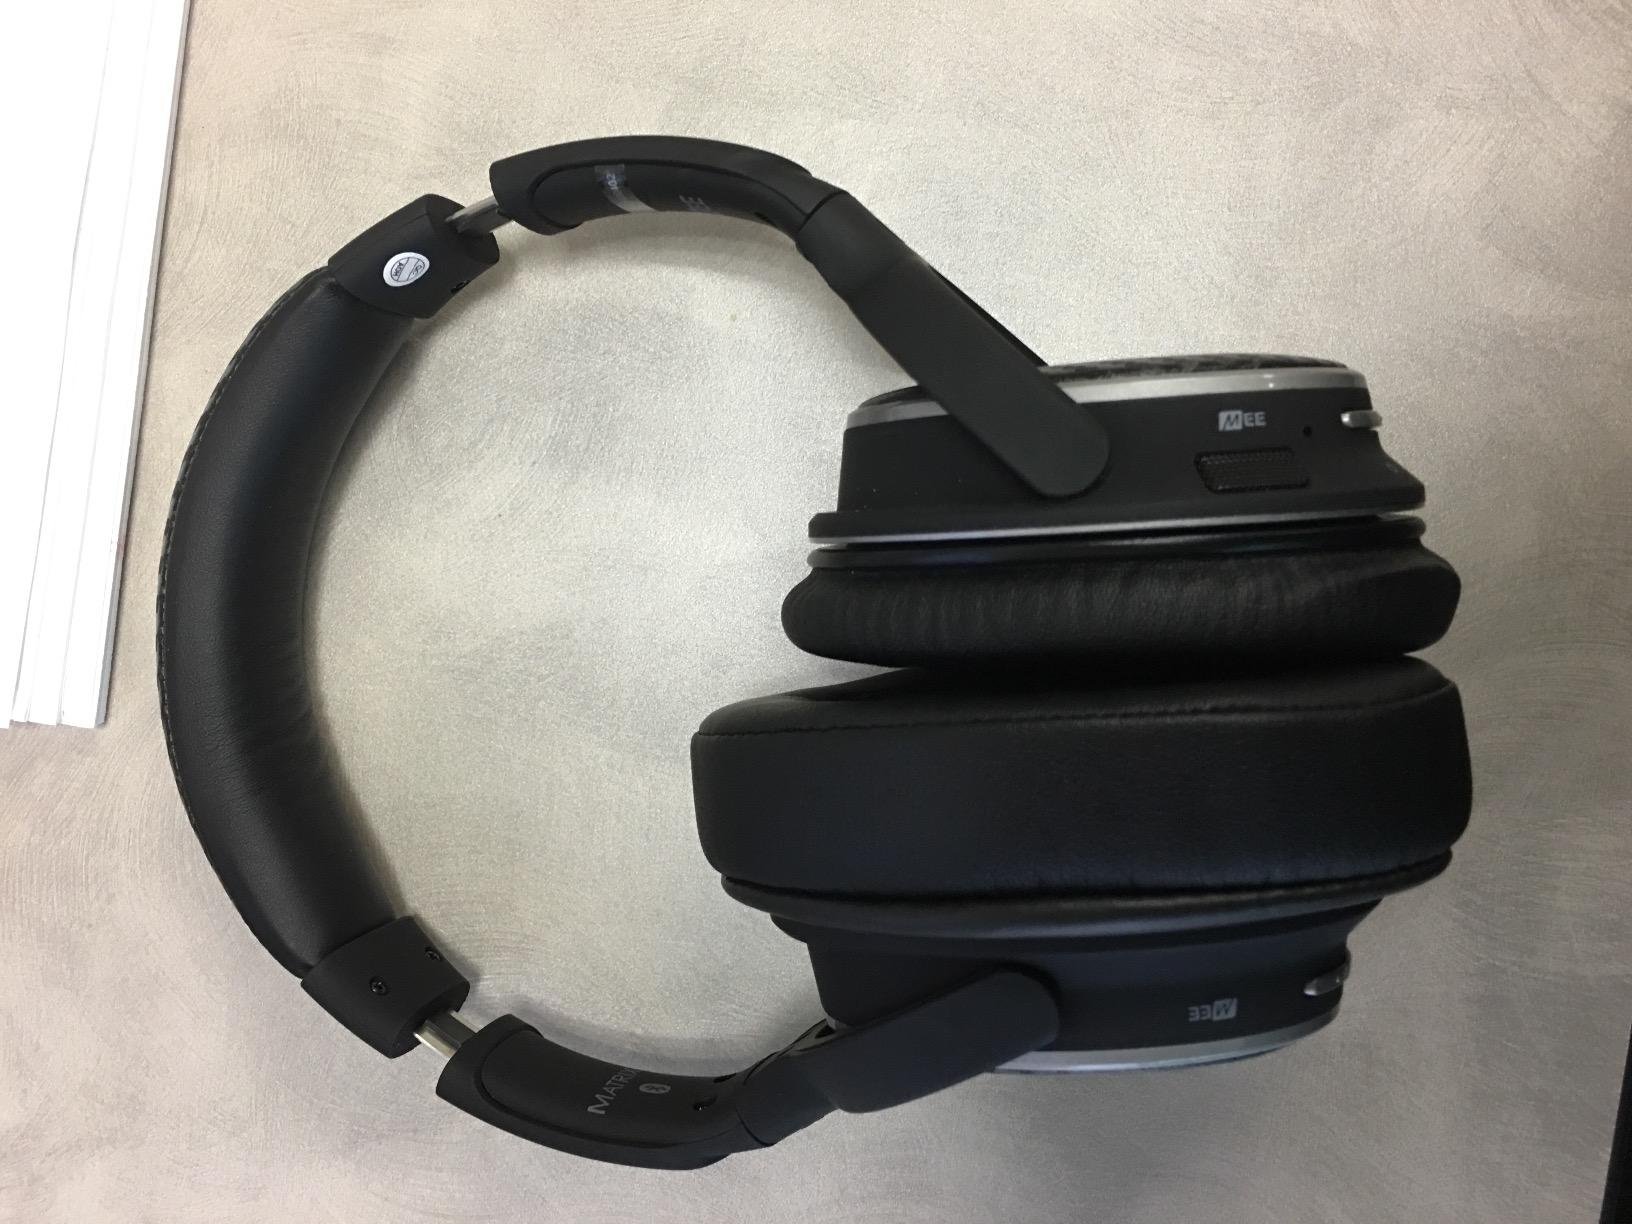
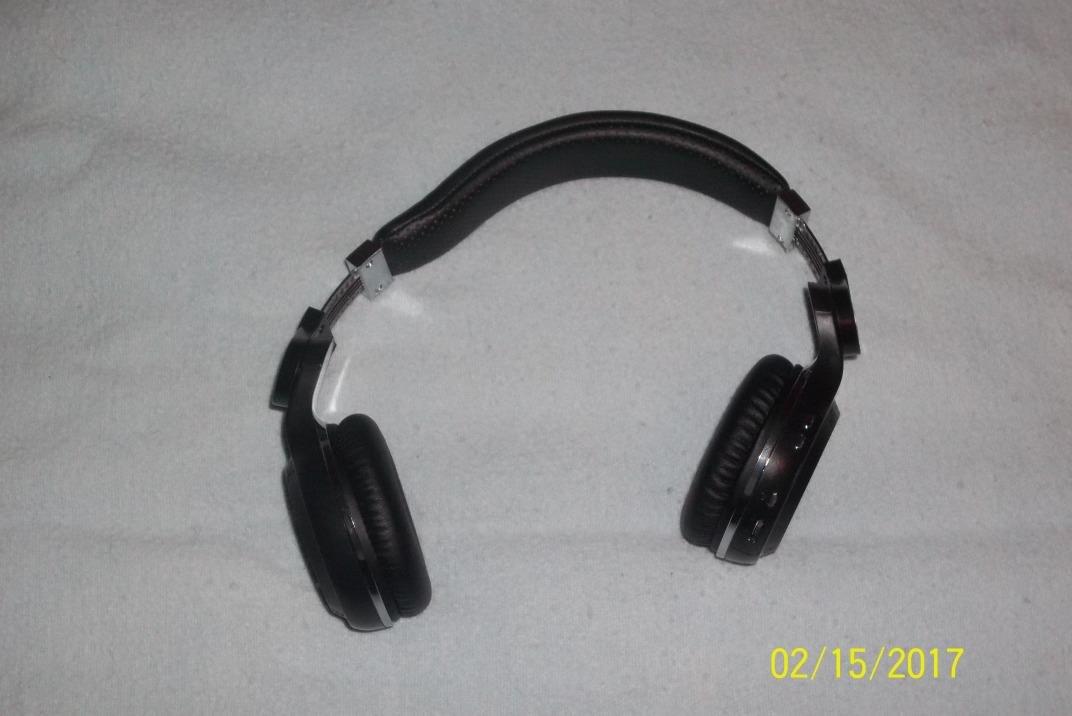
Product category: headphones
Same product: no